Buttertubs Pass

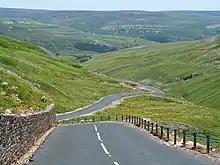
Road seen from the summit to the north

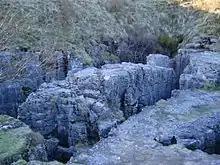
The Buttertubs

The Buttertubs Pass is a high road in the Yorkshire Dales, England. The road winds its way north from Simonstone near Hawes towards Thwaite and Muker past limestone potholes called the Buttertubs. It is said that the name of the potholes came from the times when farmers would rest there on their way to market. During hot weather they would lower the butter they had produced into the potholes to keep it cool.